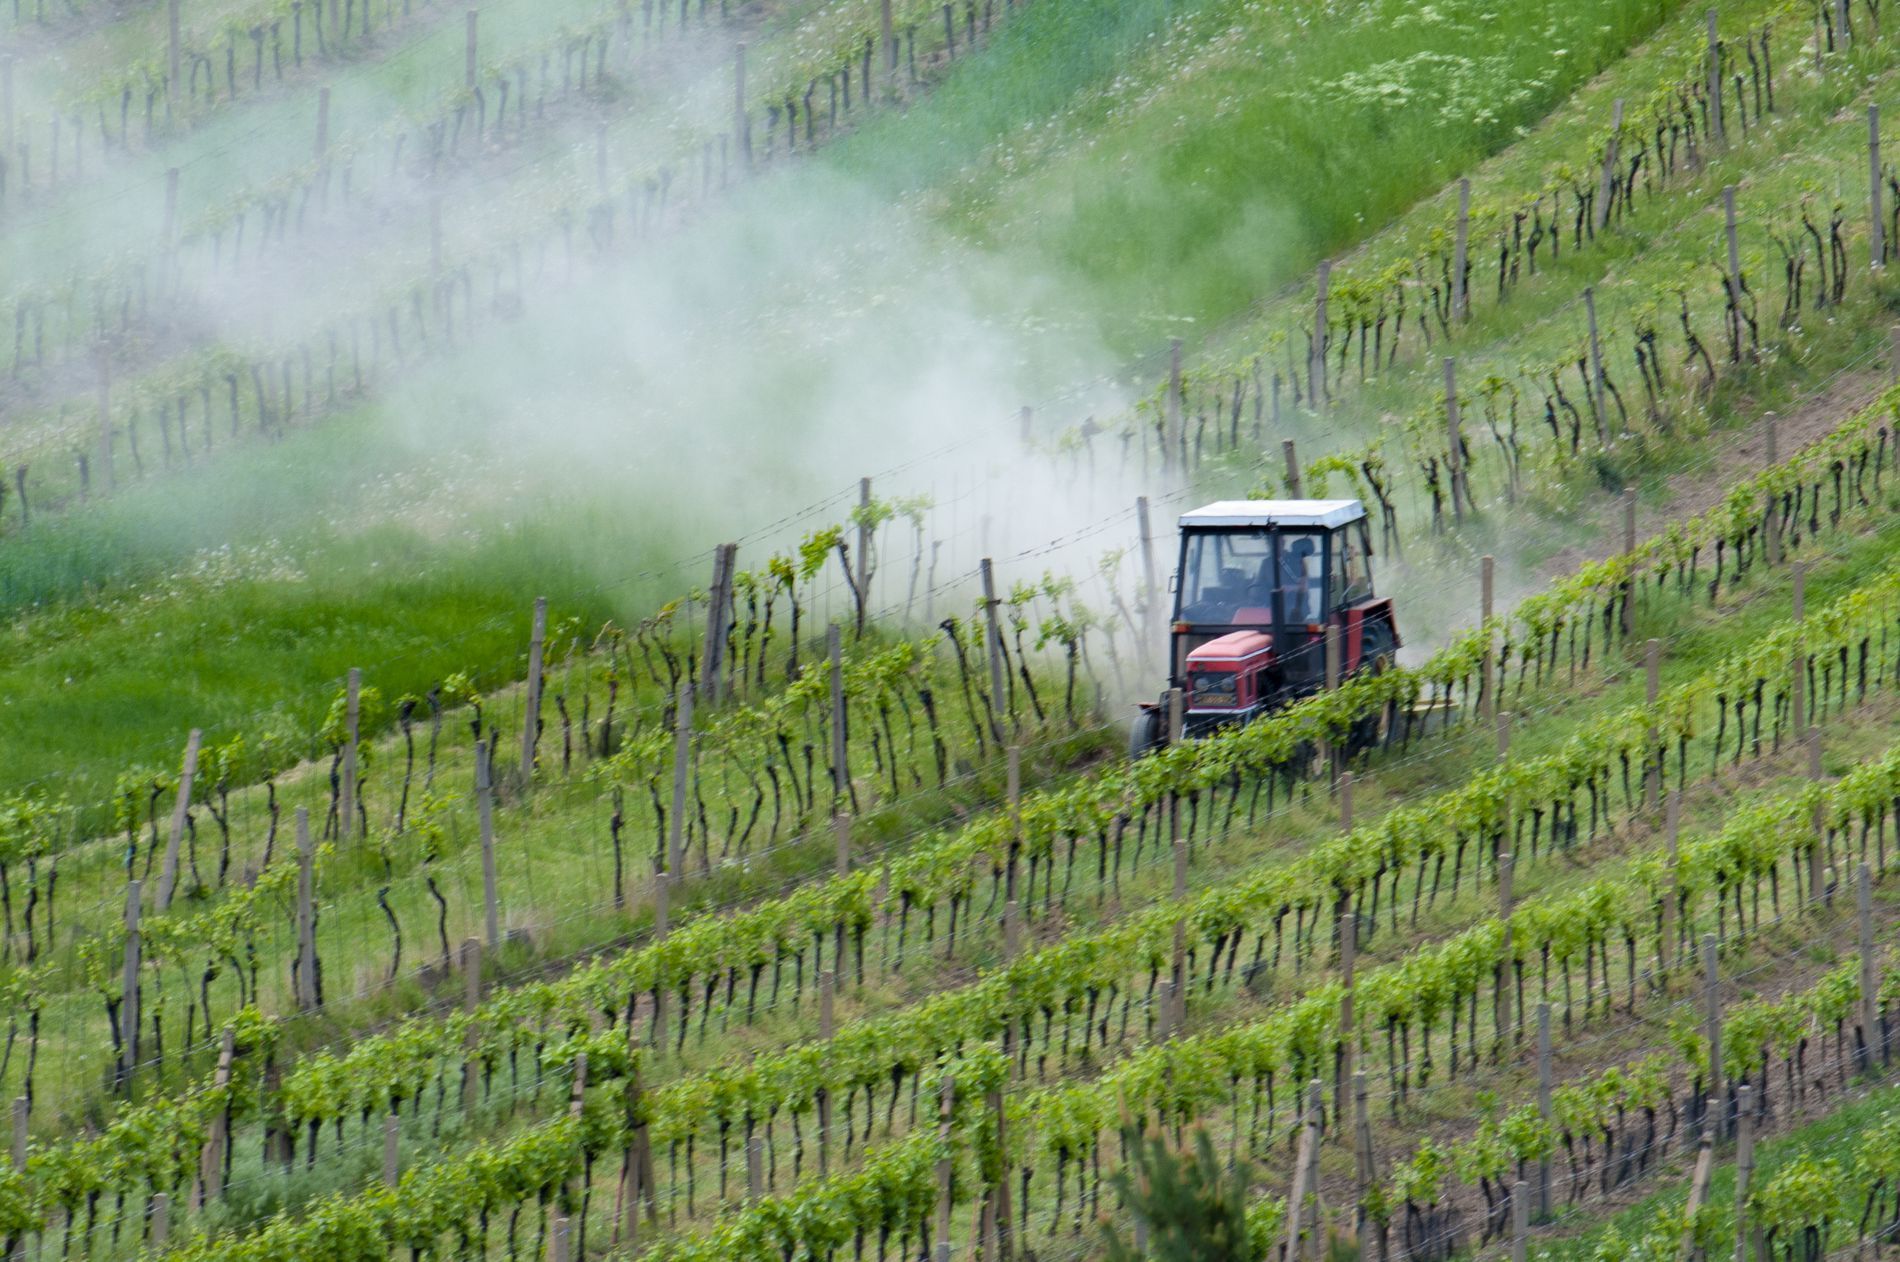
Tractor in action
A bright red tractor moves downhill spraying the pesticides across the field, forming a fume like visible clouds that float over the green plants.
A wide shot taken in daylight of a field shows a red tractor driving downhill across the long lines of green plants, spraying white fumes of pesticides in the air, floating over the green field. The scene shows a peaceful moment of agricultural work.
Labels: Nature, Outdoors, Agriculture, Countryside, Field, Rural, Farm, Transportation, Truck, Vehicle, Vineyard, Person, Tractor, Soil, Harvest, Fume
Camera: NIKON CORPORATION NIKON D300
Lens: TAMRON SP 70-300mm F4-5.6 Di VC USD A005N, Tamron SP 70-300mm f/4-5.6 Di VC USD (A005)
Aperture: F10
Exposure: 1/100 sec
ISO: 100
Focal length: 300.0 mm